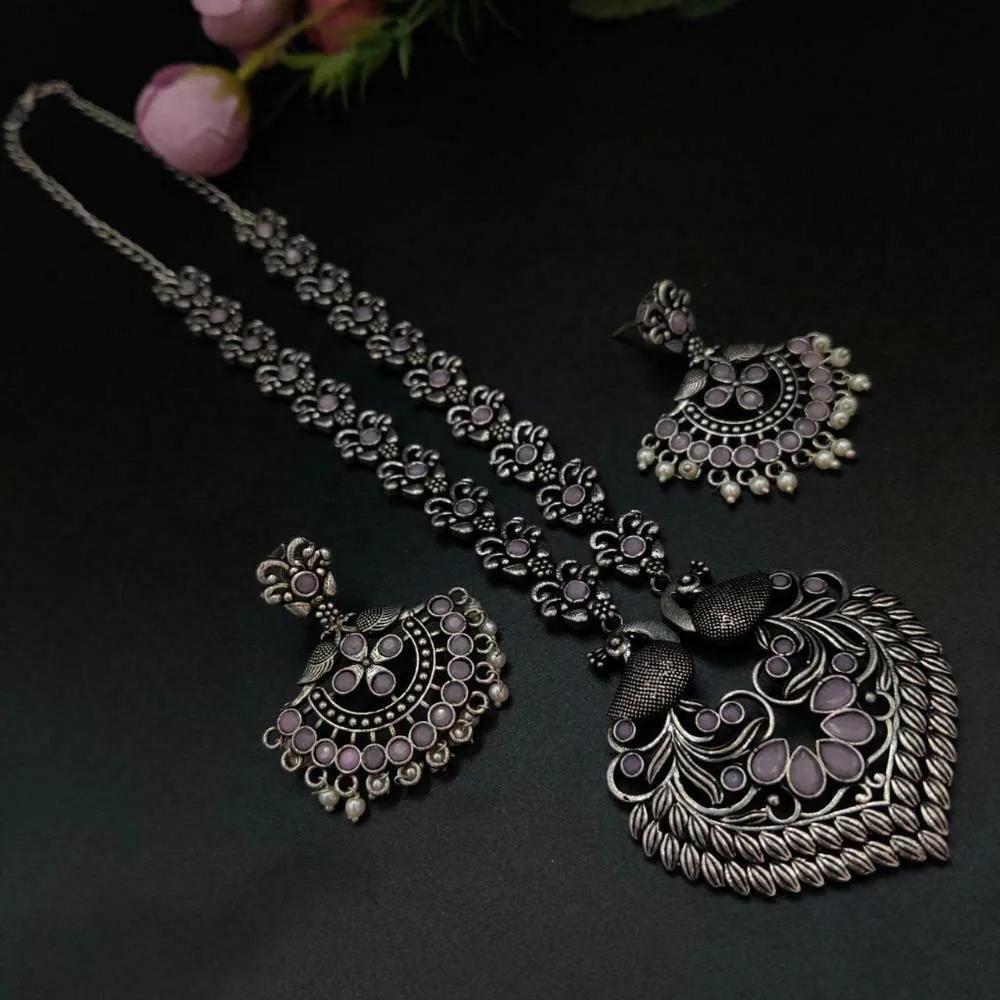
Royale Diva Peacock Design Long Oxidised Silver Plated Necklace Set For Girls
Type: Necklaces
Brand: Royale Diva
Price: Rs. 460
 Introducing our exquisite Stone Work Oxidised Silver Plated Long Necklace Set, specially designed for girls who appreciate elegance and style. This stunning jewelry set combines traditional craftsmanship with contemporary design elements to create a captivating accessory that will enhance any outfit.
Features: PACKAGE INCLUDES : 1 Pcs of Necklace 2 Pcs of Earrings , Size- One Size ,Best for Gifting and for personal Use, combine it with matching dress and be the limelight of every Occasion
Included: 1 Box